François VI de Beauharnais

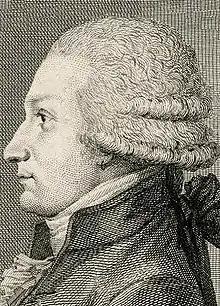
François de Beauharnais

François VI de Beauharnais, 2nd marquis de La Ferté-Beauharnais (also 3rd comte des Roches-Baritaud, baron de Beauville, seigneur de Beaumont et de Bellechauve; 12 August 1756, La Rochelle – 3 March 1846, Paris) was a French nobleman. He was the son of François V de Beauharnais, seigneur de Beaumont et de Bellechauve, baron de Beauville, 1st marquis de La Ferté-Beauharnais, and of his wife Marie Anne Henriette Françoise Pyvart de Chastullé. This made him the elder brother of Alexandre de Beauharnais and the uncle of Napoleon's stepchildren Eugène and Hortense.